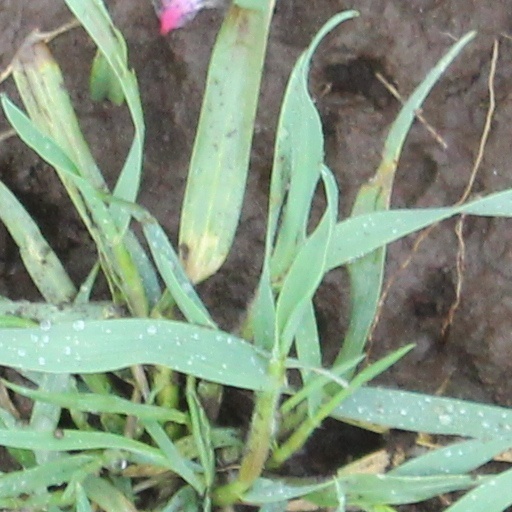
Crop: wheat